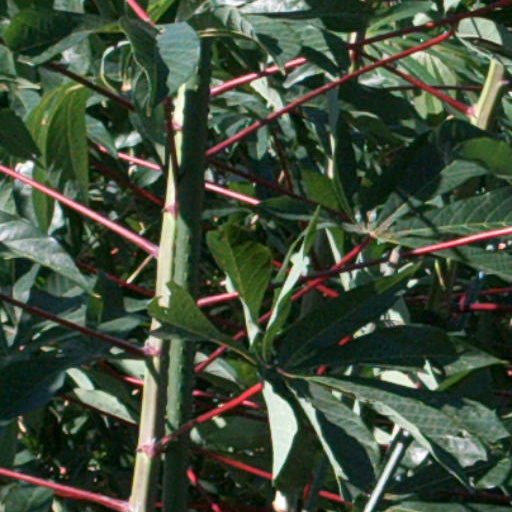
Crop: cassava